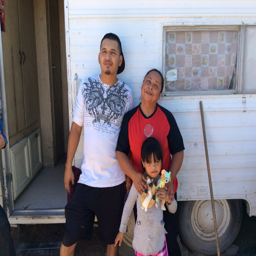
we will also build a simple house for people and their daughters .